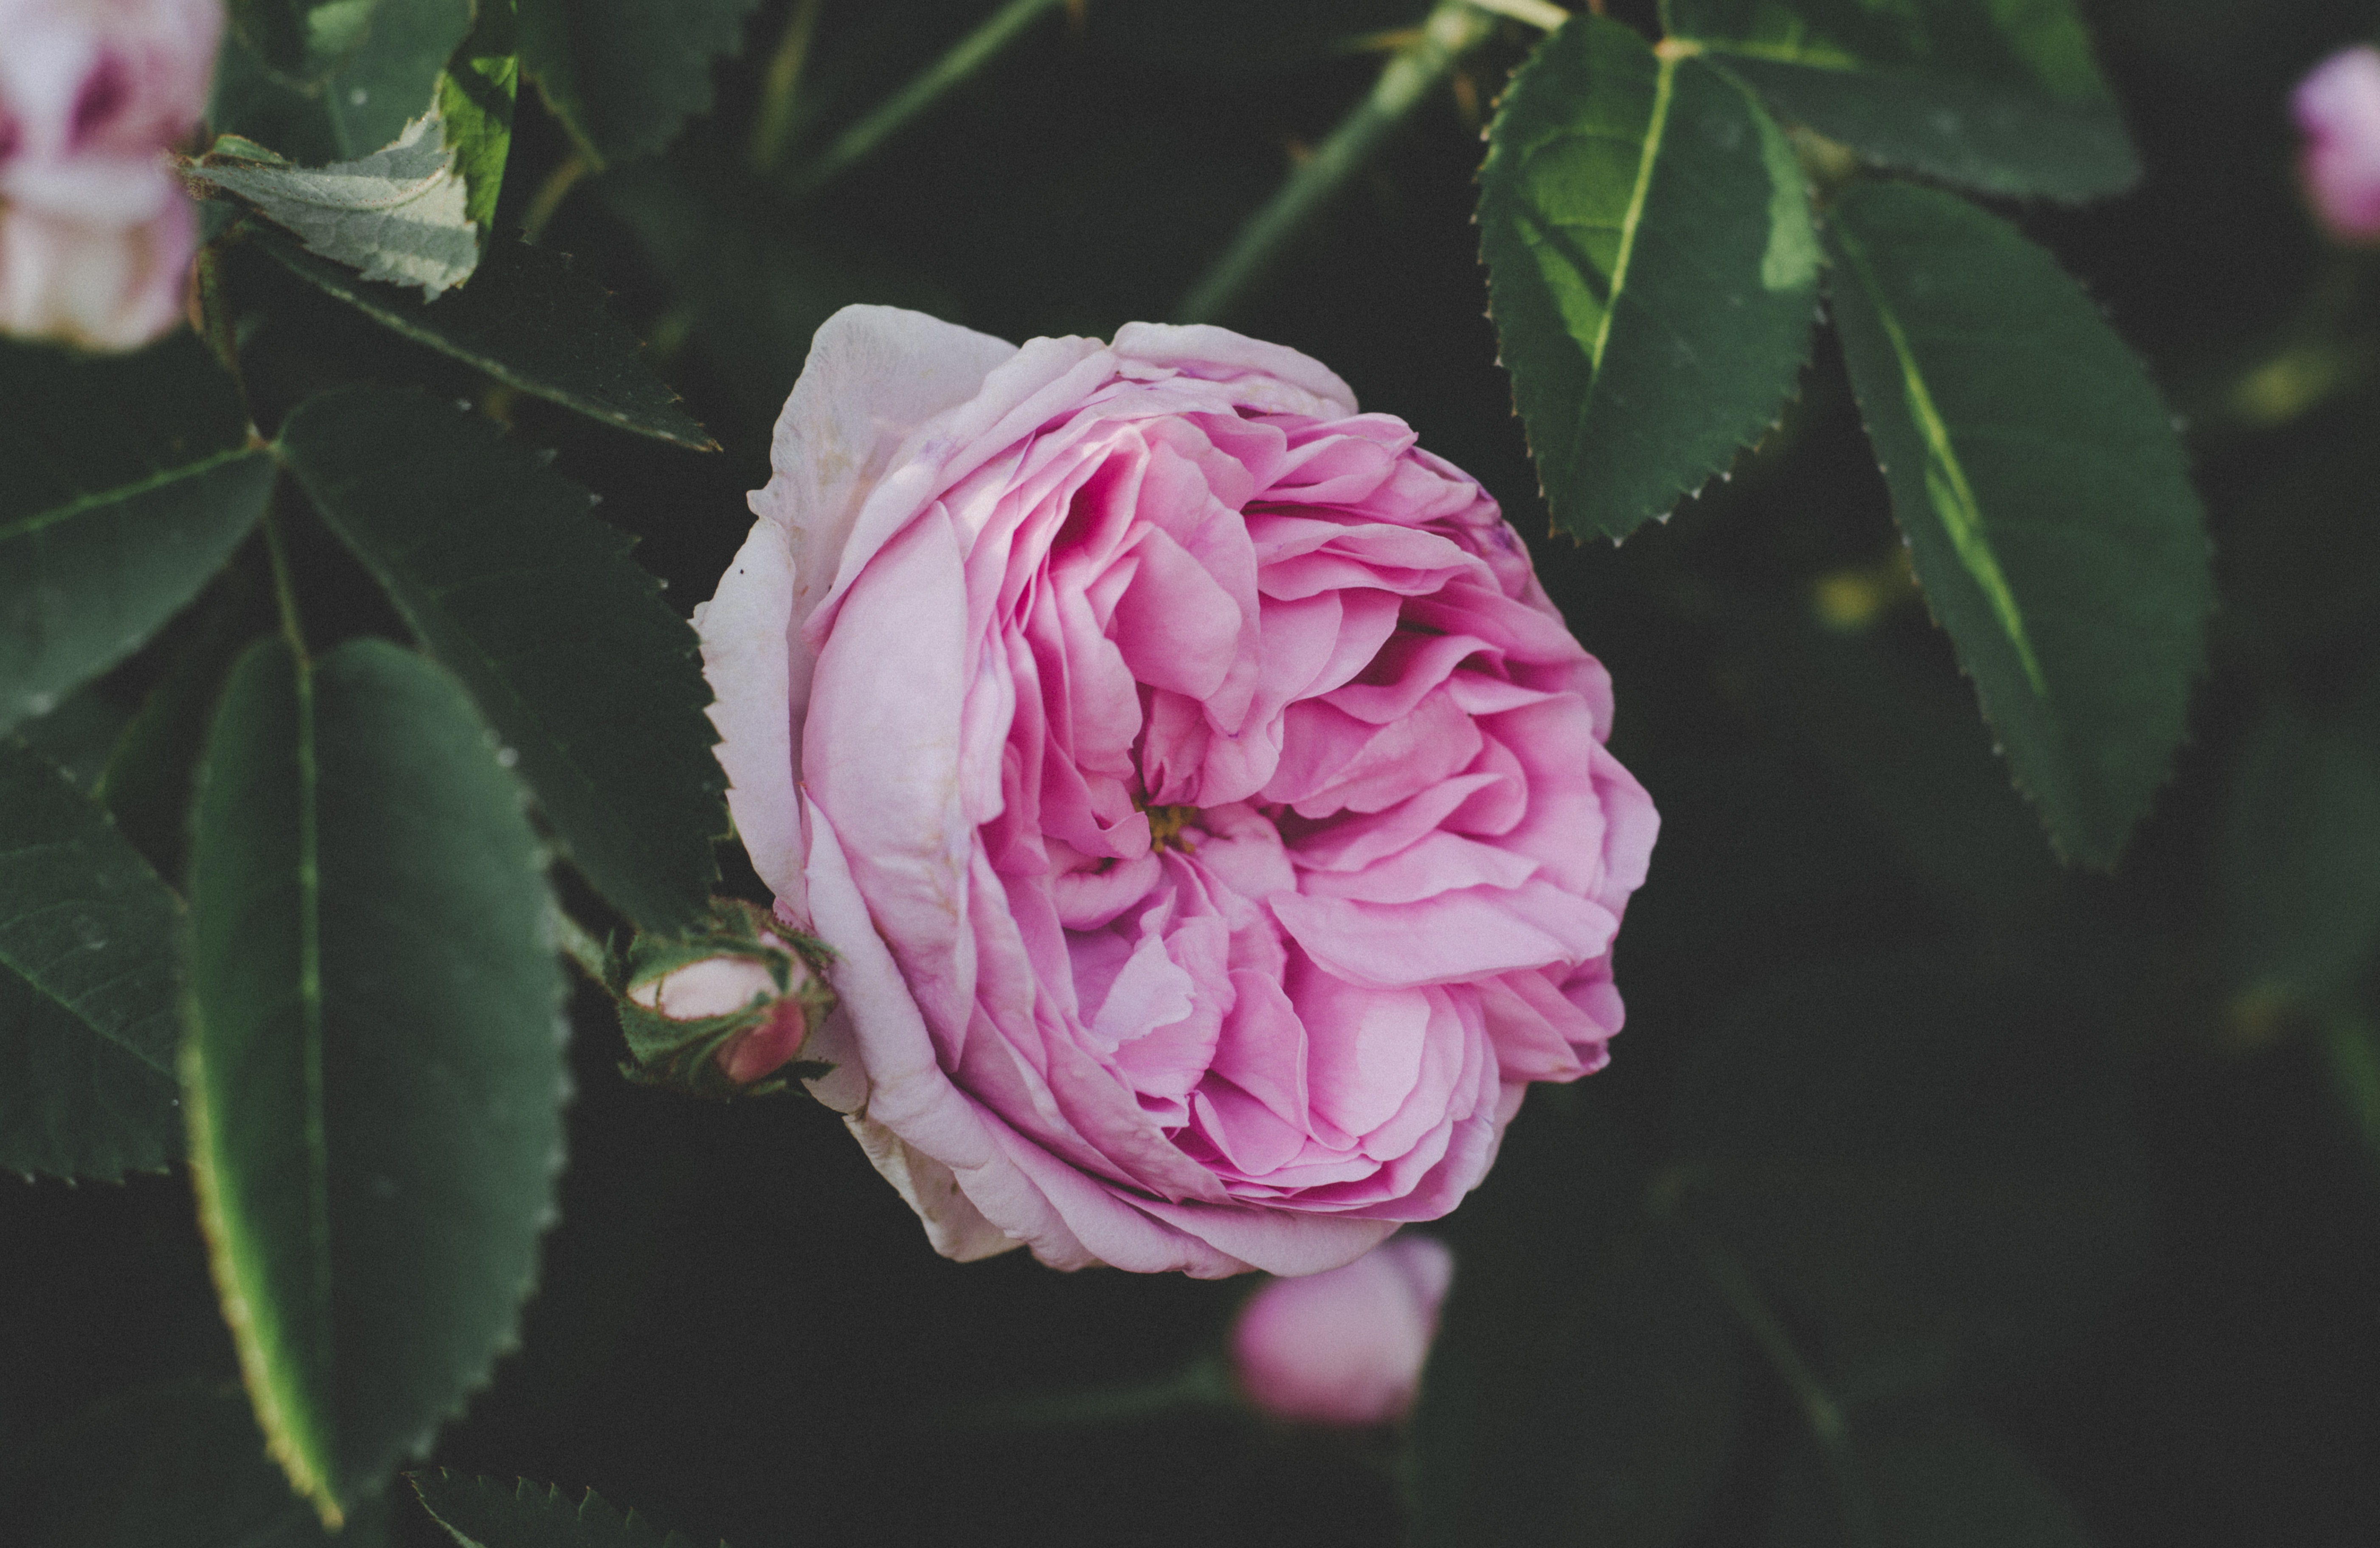
flower, flowering plant, pink, plant, rosa centifolia, garden roses, rose, petal, rose family, floribunda, Julia child rose, botany, rose order, spring, china rose, camellia, japanese camellia, rosa wichuraiana, Hybrid tea rose, rosa gallica